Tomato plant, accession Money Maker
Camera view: bottom (45 deg); turntable rotation: 120 degrees
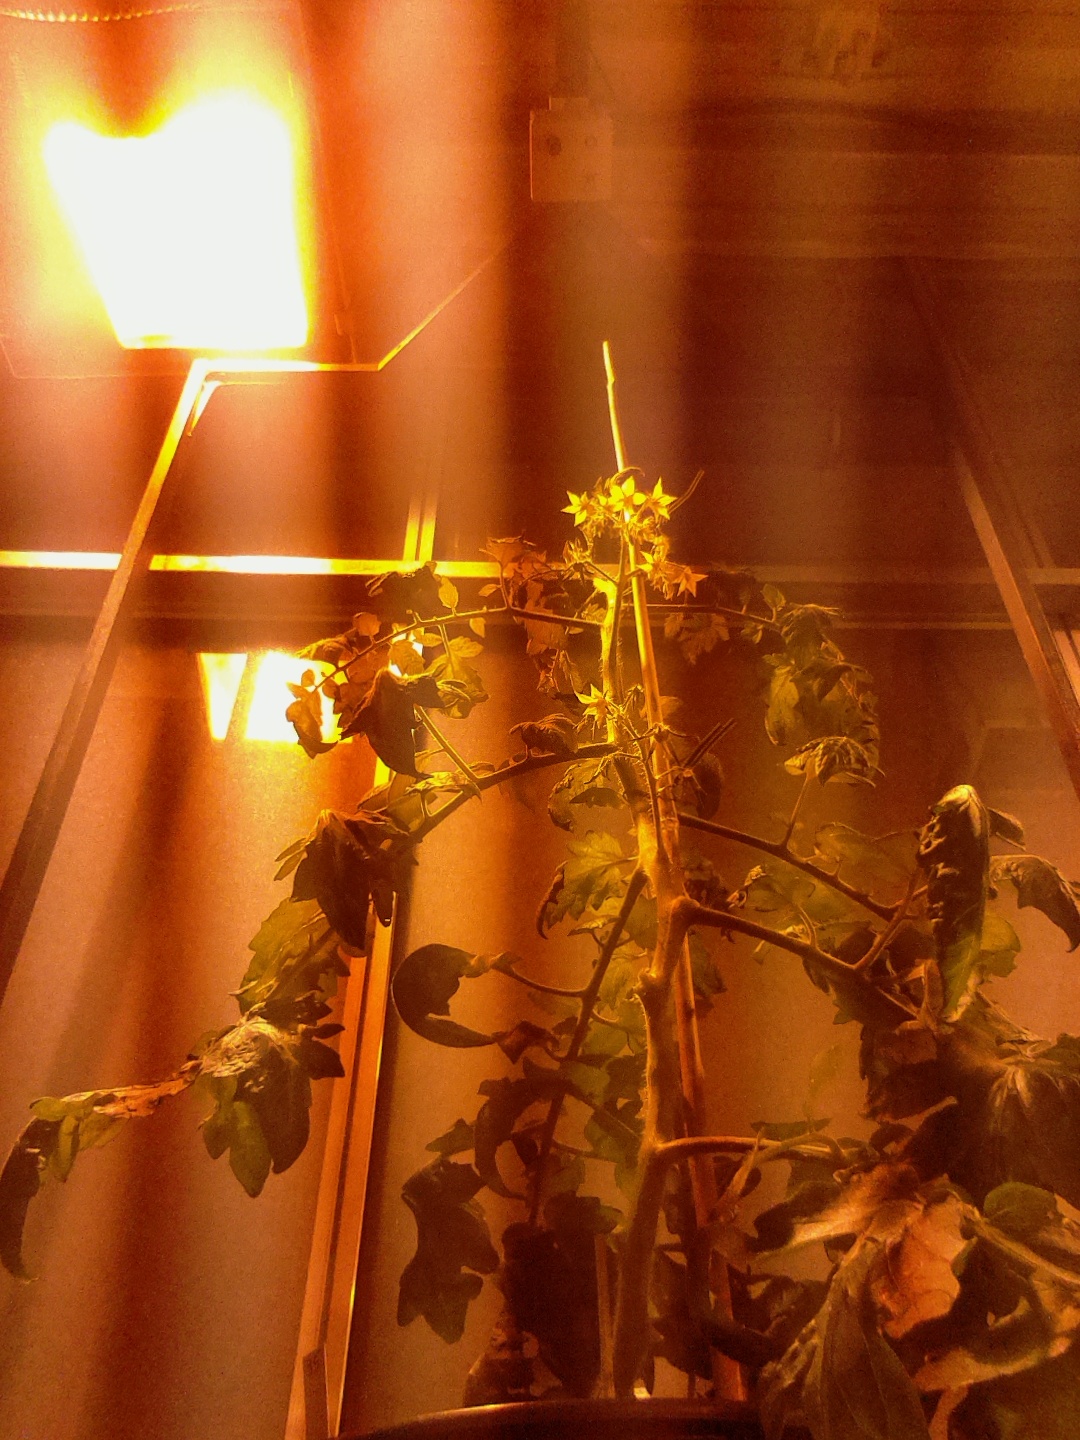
BBCH growth stage 70: Fruits at the main stem or branches visibles